Shofetim (parashah)

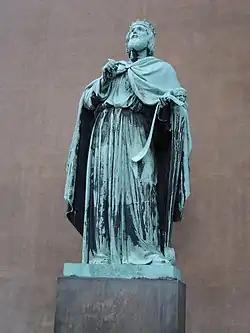
King David (statue by F.A. Jerichau)

In the second reading, Moses instructed that if, after the Israelites had settled the Land of Israel, they decided to set a king over them, they were to be free to do so, taking an Israelite chosen by God. The king was not to keep many horses, marry many wives, or amass excess silver and gold. The king was to write for himself a copy of this Teaching to remain with him and read all his life, so that he might learn to revere God and faithfully observe these laws. He would thus not act haughtily toward his people nor deviate from the law, and as a consequence, he and his descendants would enjoy a long reign. The second reading and a closed portion end here with the end of chapter 17.